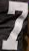
Number: 7